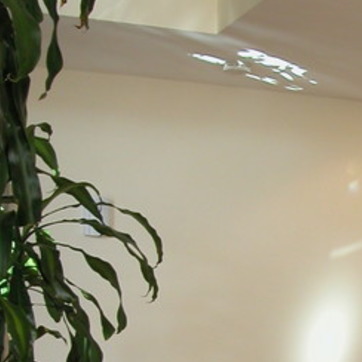
Material: painted